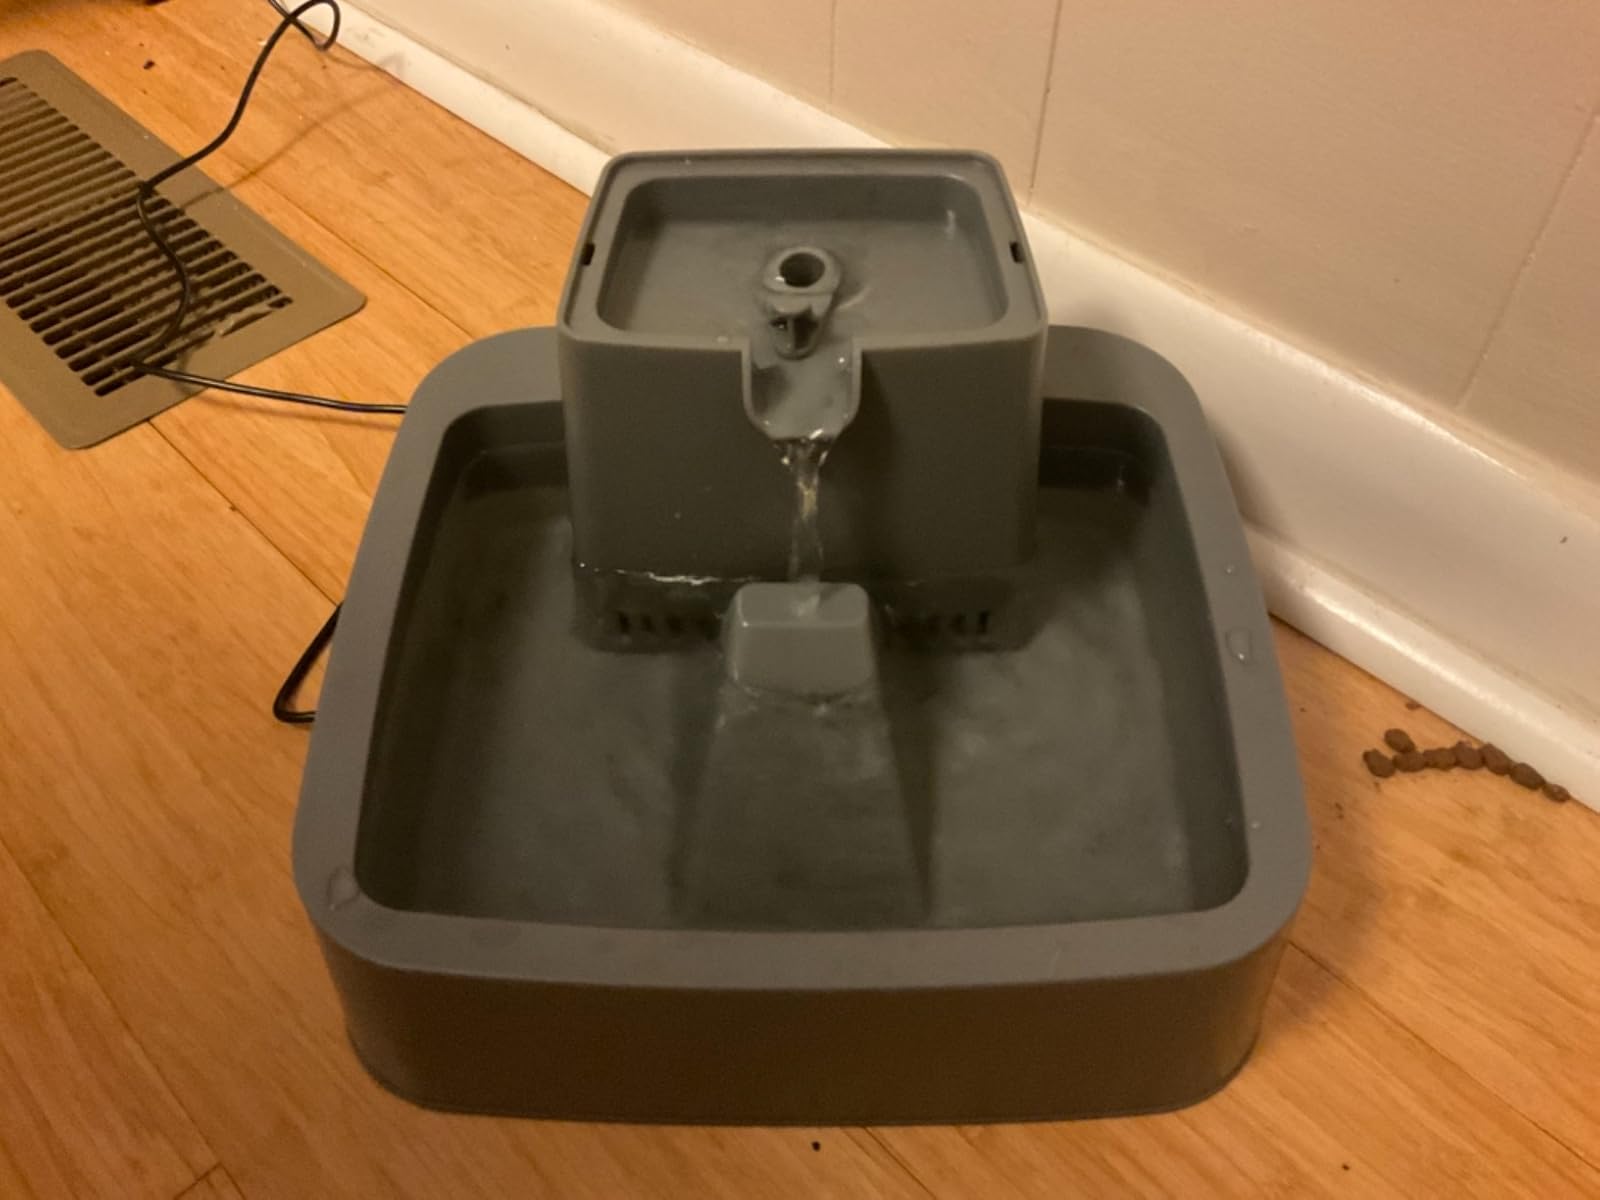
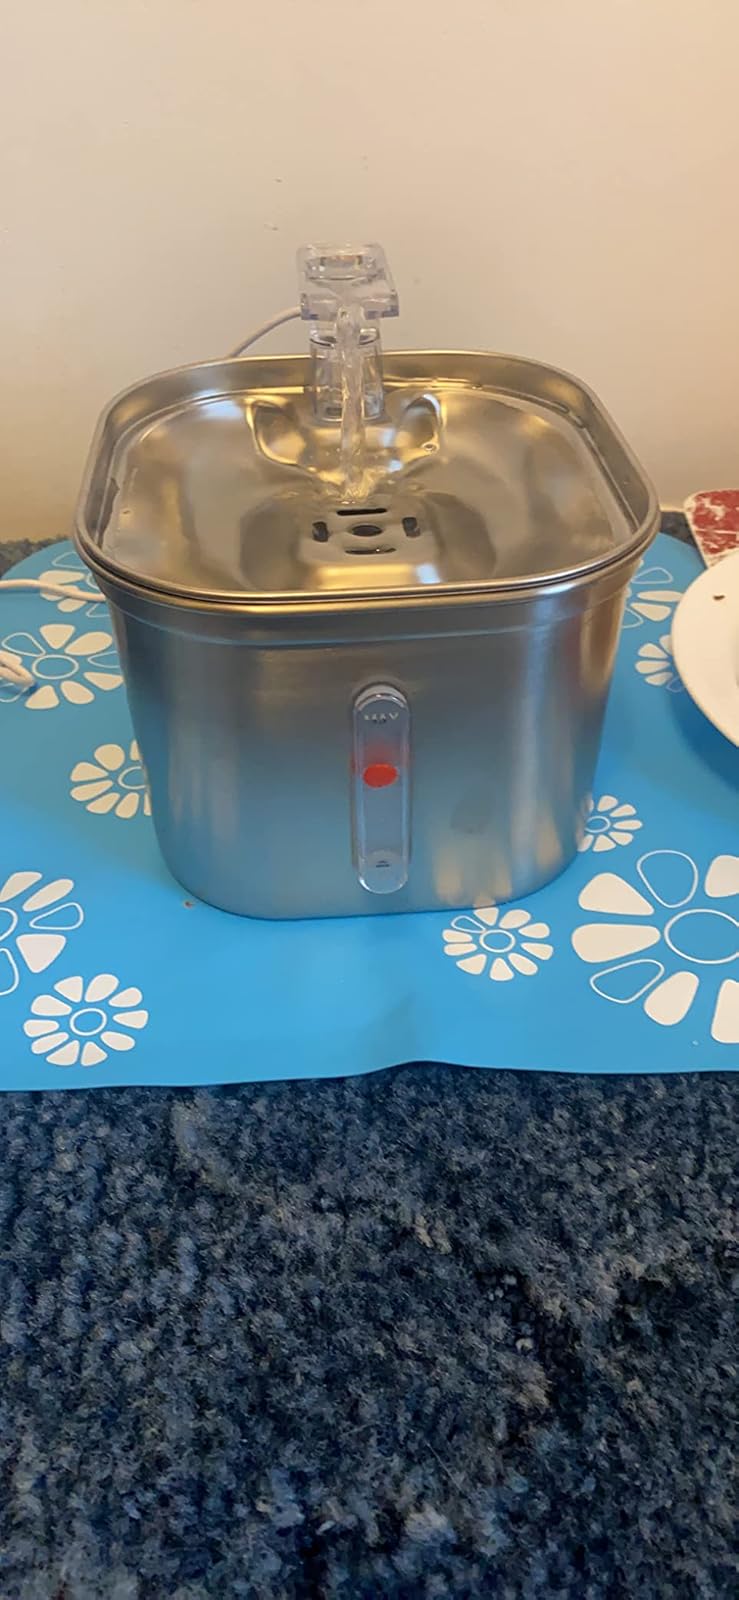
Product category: items_bowl
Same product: no